Castner Range National Monument

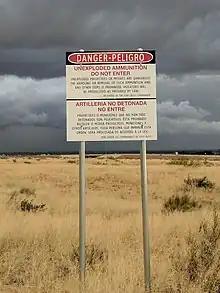
Sign warning of unexploded ammunition at Castner Range National Monument

This area includes 41 archaeological sites that show evidence of human presence dating to 6,000 BC. These include three sites on the National Register of Historic Places: Fusselman Canyon Rock Art District, the Northgate Site, and the Castner Range Archeological District. Artifacts found include rock art, pottery, shelters, burial sites, and bedrock mortars dating from 250 to 1500 AD. The Apache, Puebloans, Comanche, Hopi, and Kiowa Indian peoples have historical connections to the area.